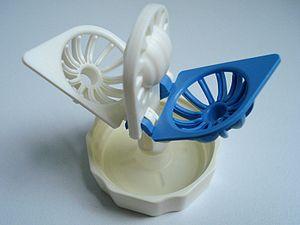
Une lentille de contact est une lentille correctrice, cosmétique ou thérapeutique placée sur la cornée de l'œil.